Manifesto of the Province of Flanders

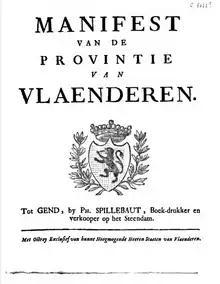
Title page of the "Manifesto of the Province of Flanders".

The Manifesto of the Province of Flanders (1790 Dutch: "Manifest van de Provintie van Vlaenderen"; modern Dutch: "Manifest van de Provincie Vlaanderen") was the declaration of independence of the county of Flanders on 4 January 1790, during the Brabantine Revolution. On this day, the States of Flanders "solemnly declare[d] in the name of the People, the province of Flanders to be an independent State, and definitively withdrawn from its loyalty and obedience to emperor Joseph II, count of Flanders, and from the House of Austria." The States also declared "all officials, lieges and other servants, whoever they may be, free and absolved from all concluded and indebted contracts, and discharged from every oath done to the fallen count of Flanders."